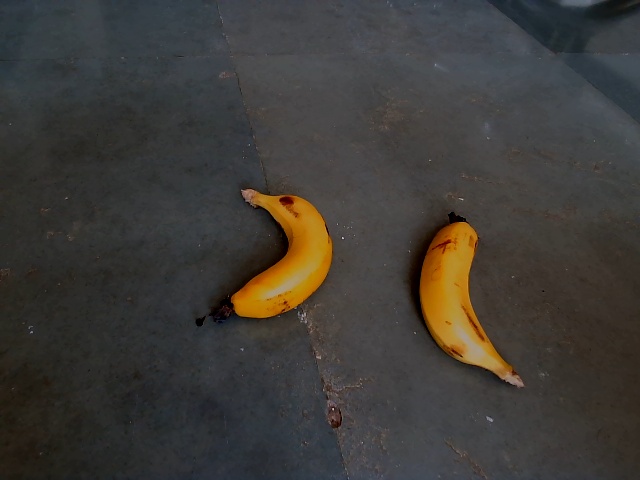
Label: Ripe_Banana